Mounir El Hamdaoui

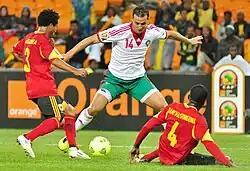
El Hamdaoui (centre) takes on two Angolan defenders at the 2013 Africa Cup of Nations.

Although being born in the Netherlands and having played for their under-21 side, El Hamdaoui pledged his international future to the Morocco national team. El Hamdaoui played his only game with Morocco B in 2005 against Saudi Arabia.